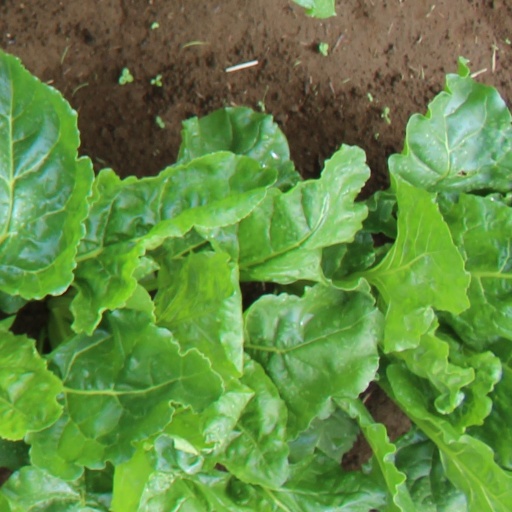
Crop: sugar beet